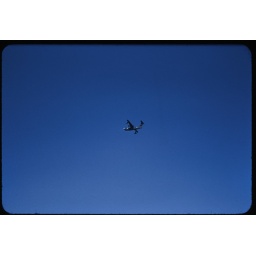
U S Navy flying boat above Golden Gate